Donald Cobden

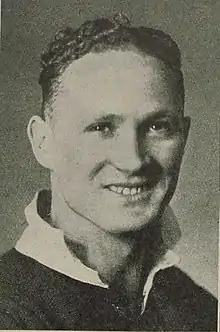
Cobden in 1937

Donald Gordon Cobden (11 August 1914 – 11 August 1940) was a New Zealand All Black rugby player, No 430 in 1937. He was a wing.